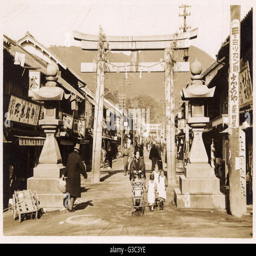
street scene with gate and stone lanterns in japanese city , at the approach .